Francisco Castrejón

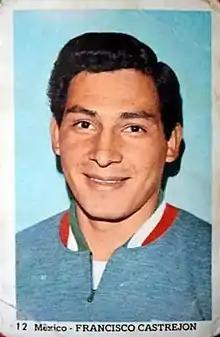
Castrejón in 1970

Francisco Castrejón Ramírez (born 11 June 1947) is a Mexican former professional footballer who played as a goalkeeper. He was one of three goalkeepers for Mexico in the 1970 FIFA World Cup, but did not play any games there.